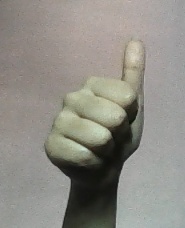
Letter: aleff